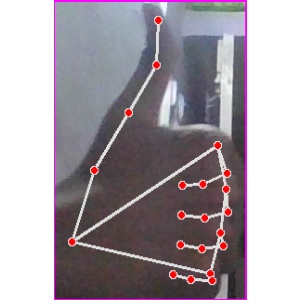
अक्षर: थ